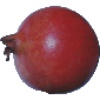
Label: pomegranate